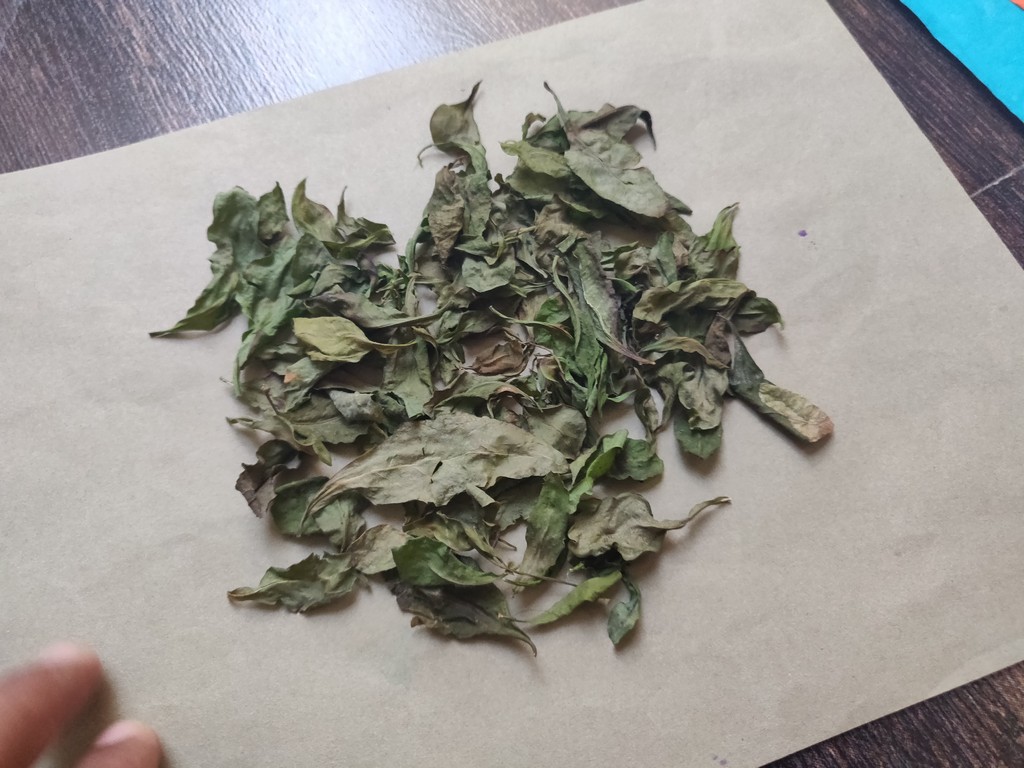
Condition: Dried
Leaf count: multiple
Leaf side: unknown